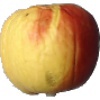
Label: red_yellow_apple